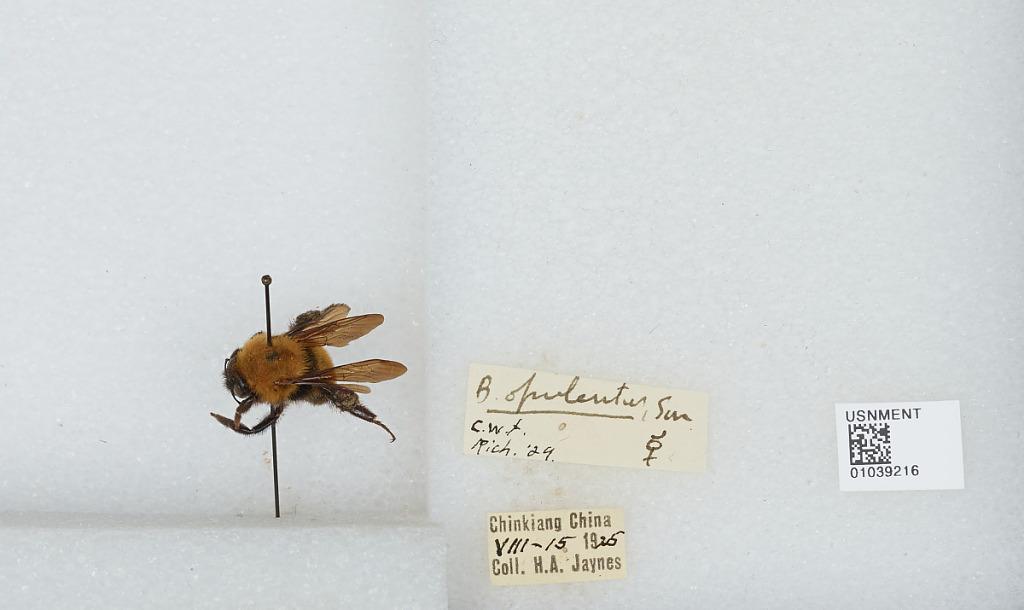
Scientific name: Bombus (Thoracobombus) opulentus Smith
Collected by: H. Jaynes
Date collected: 1925-8-15
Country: China
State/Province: Jiangsu
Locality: Chinkiang, now known as Zhenjiang